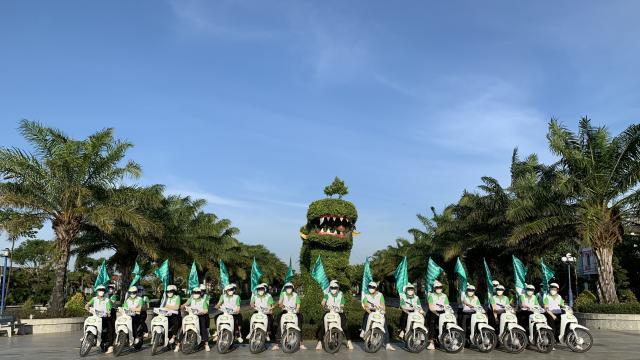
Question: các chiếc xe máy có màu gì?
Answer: các chiếc xe máy có màu trắng